The Jeff Probst Show

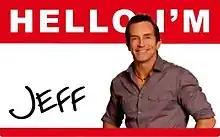
Promotional Image for "The Jeff Probst Show"

The Jeff Probst Show is an American syndicated talk show hosted by "Survivor" host Jeff Probst, who also served as an executive producer. This was his first television talk foray, which is co-produced by Big Ticket Television, and distributed by CBS Television Distribution, which handles the distribution rights in the United States and Canada. The hour-long program debuted on September 10, 2012.